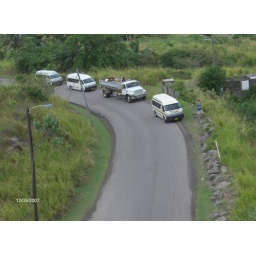
157 - watching the train go over the bridge - St. Kitts